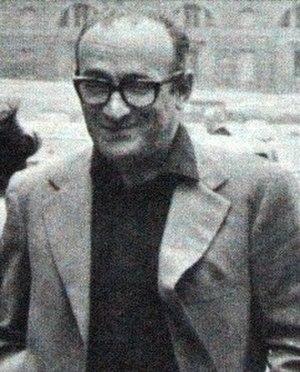
Valerio Zurlini, né le 19 mars 1926 à Bologne et mort le 27 octobre 1982 à Vérone, est un cinéaste italien, à la fois scénariste et réalisateur.